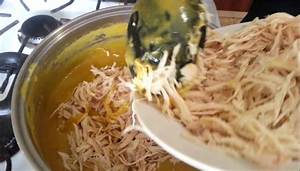
Label: chicken